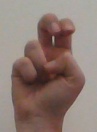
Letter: toot